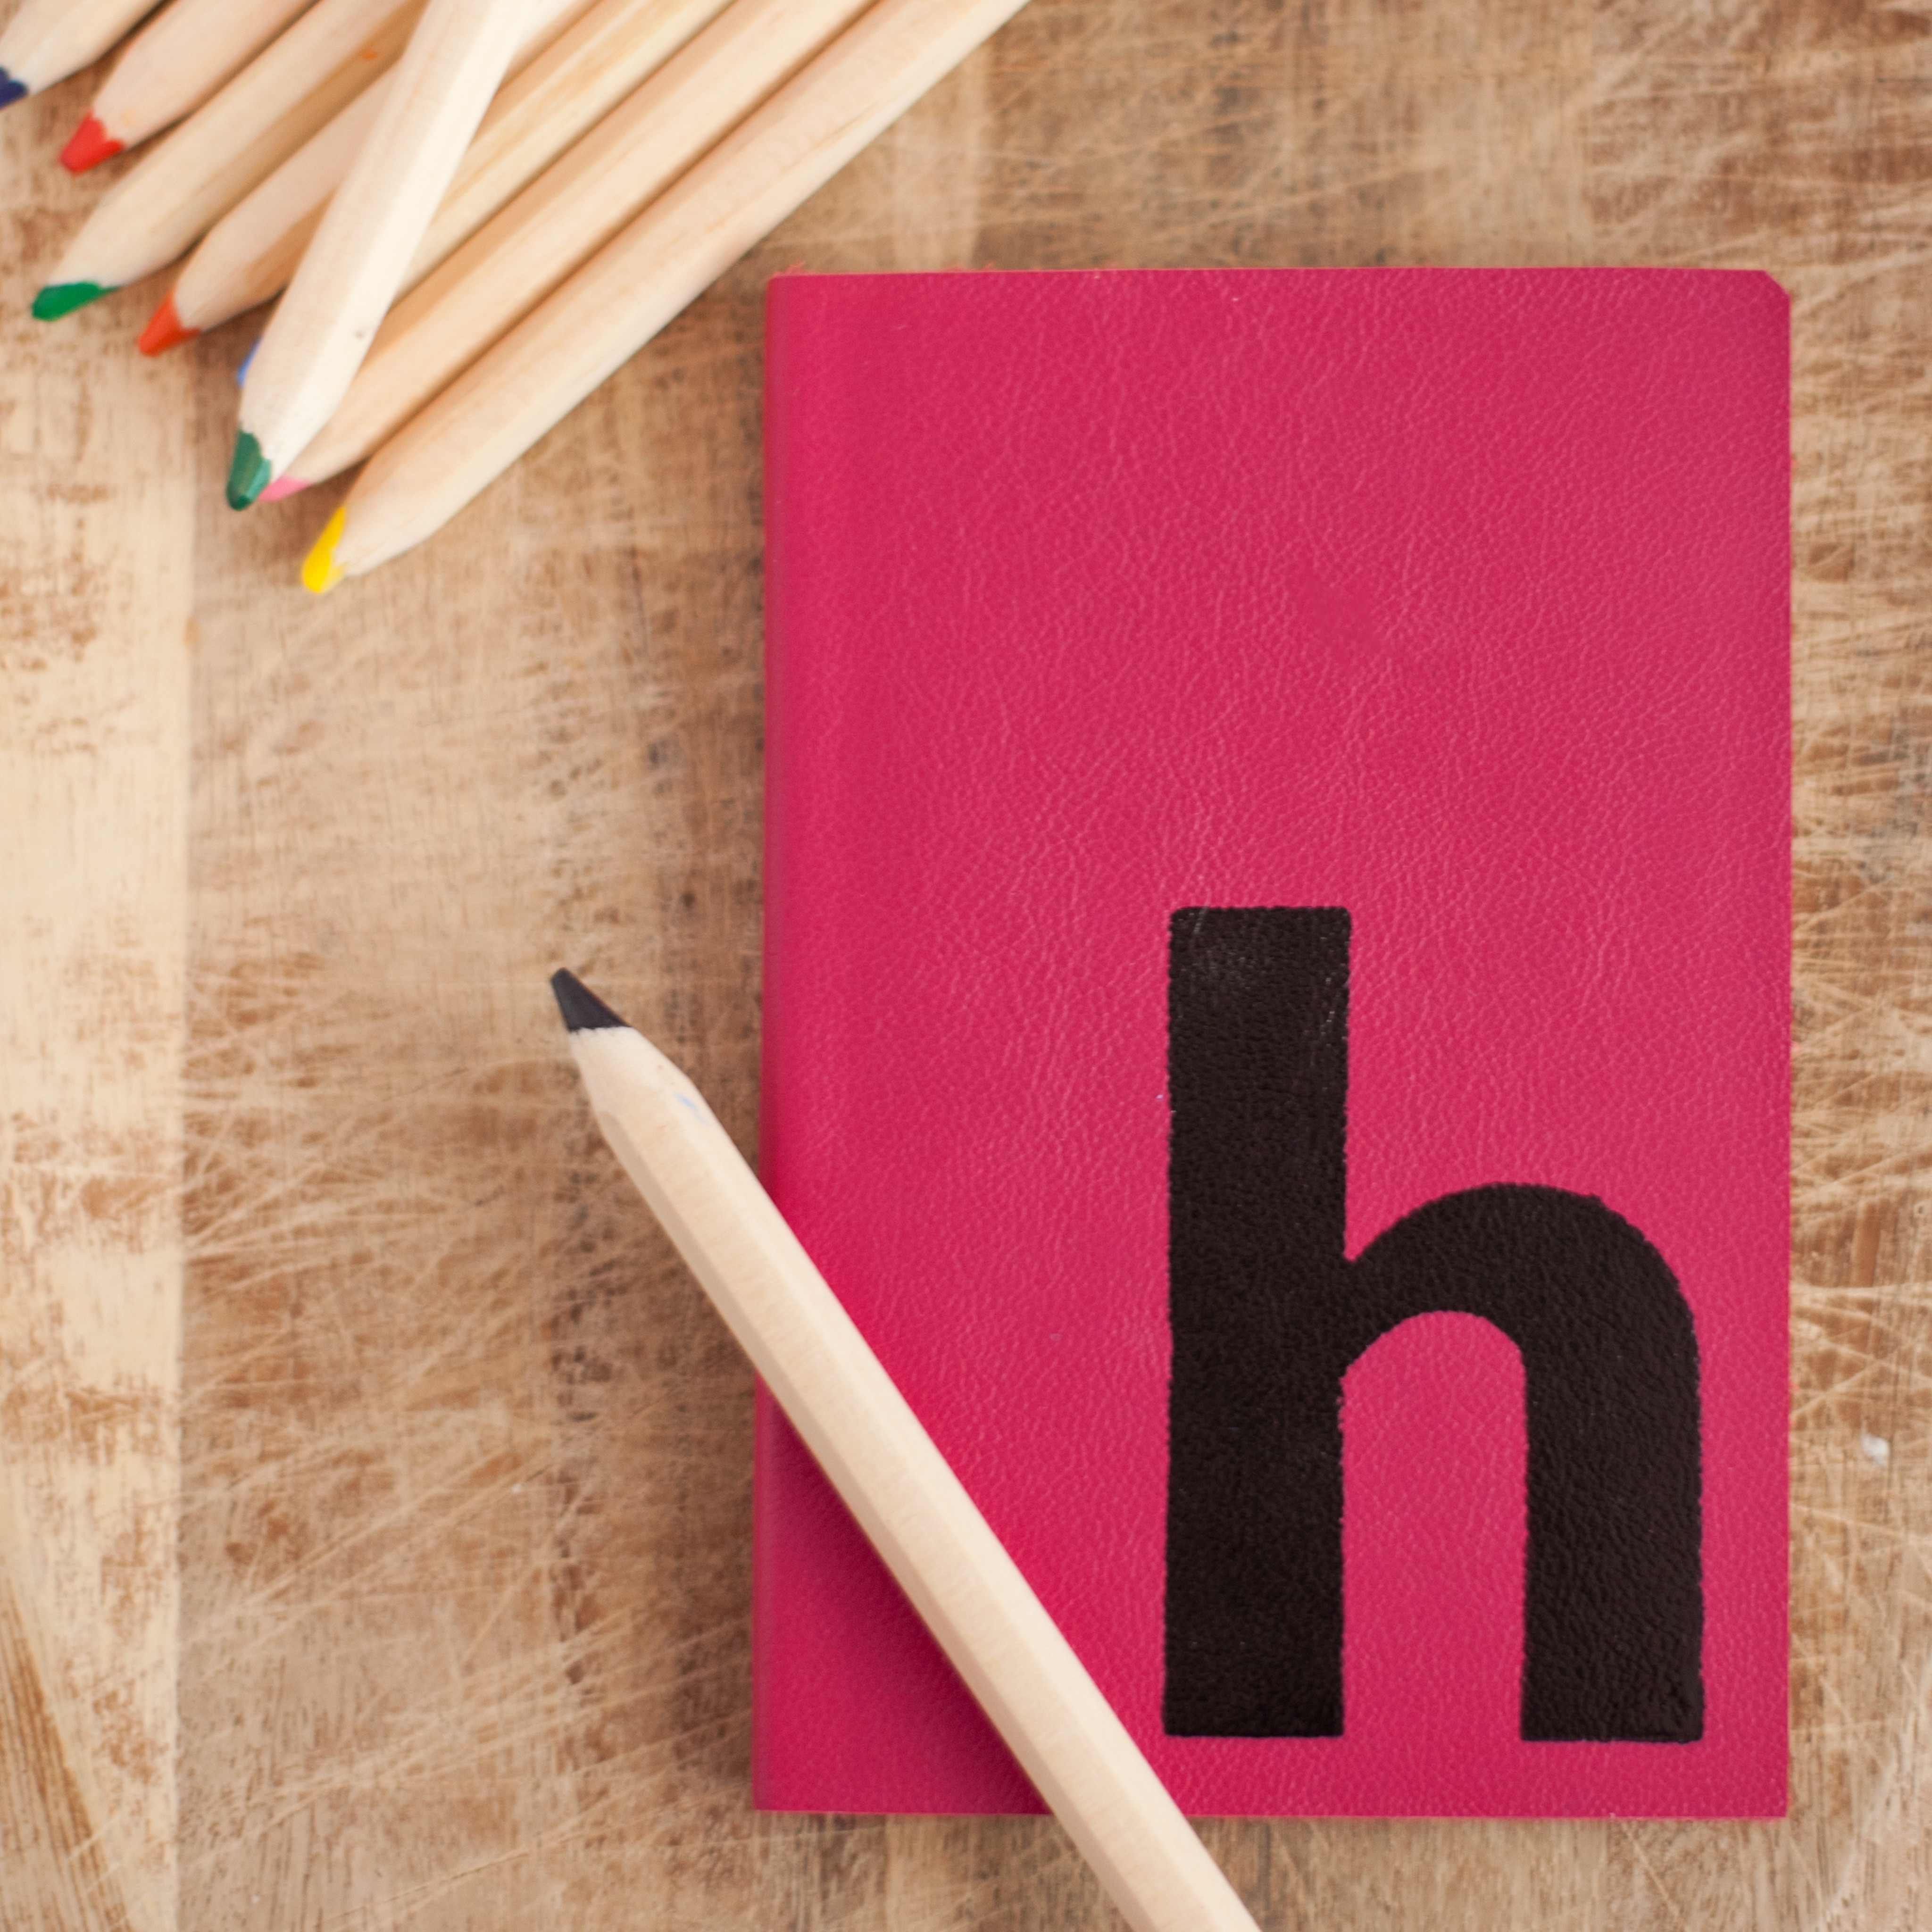
writing, wood, pink, paper, material, brand